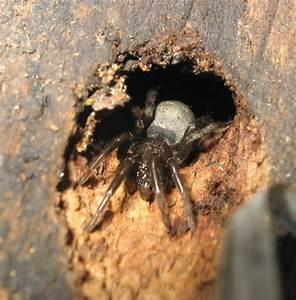
spider